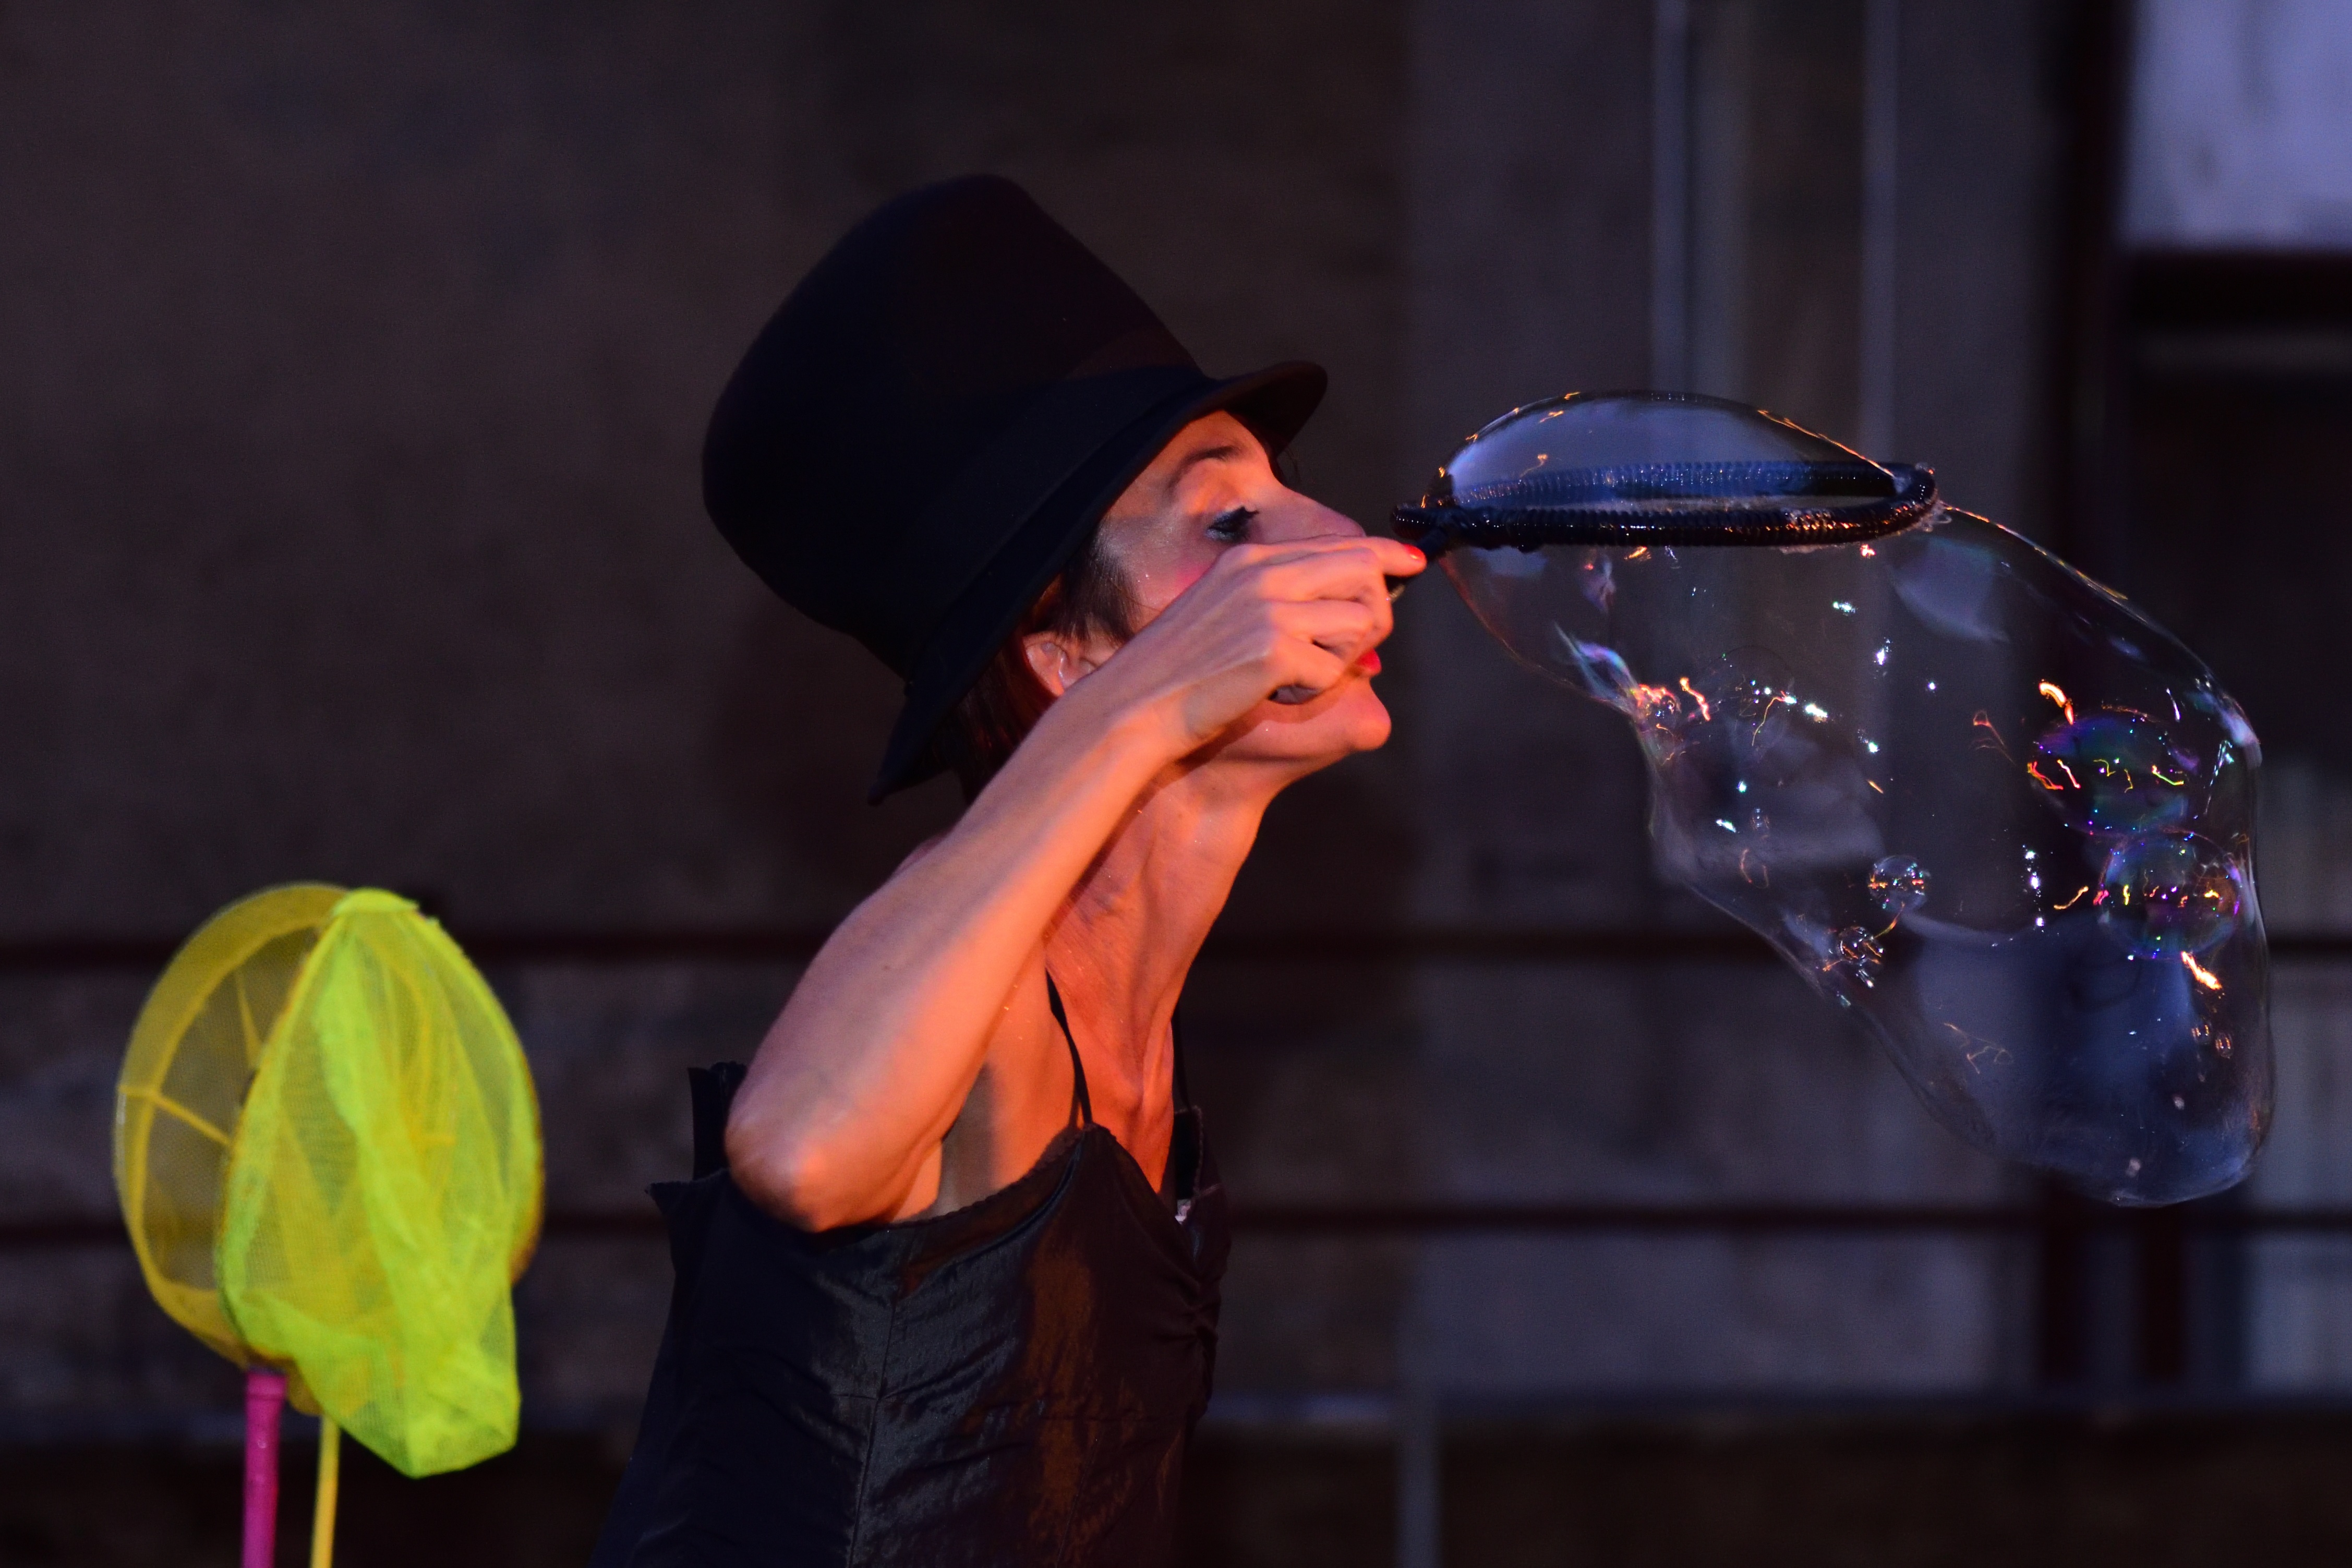
music, girl, evening, spring, color, show, tuscany, street art, performance art, clown, stage, performance, balloons, singing, entertainment, juggling, performing arts, soap bubbles, levigliani